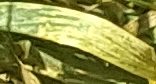
Label: Wheat___Yellow_Rust